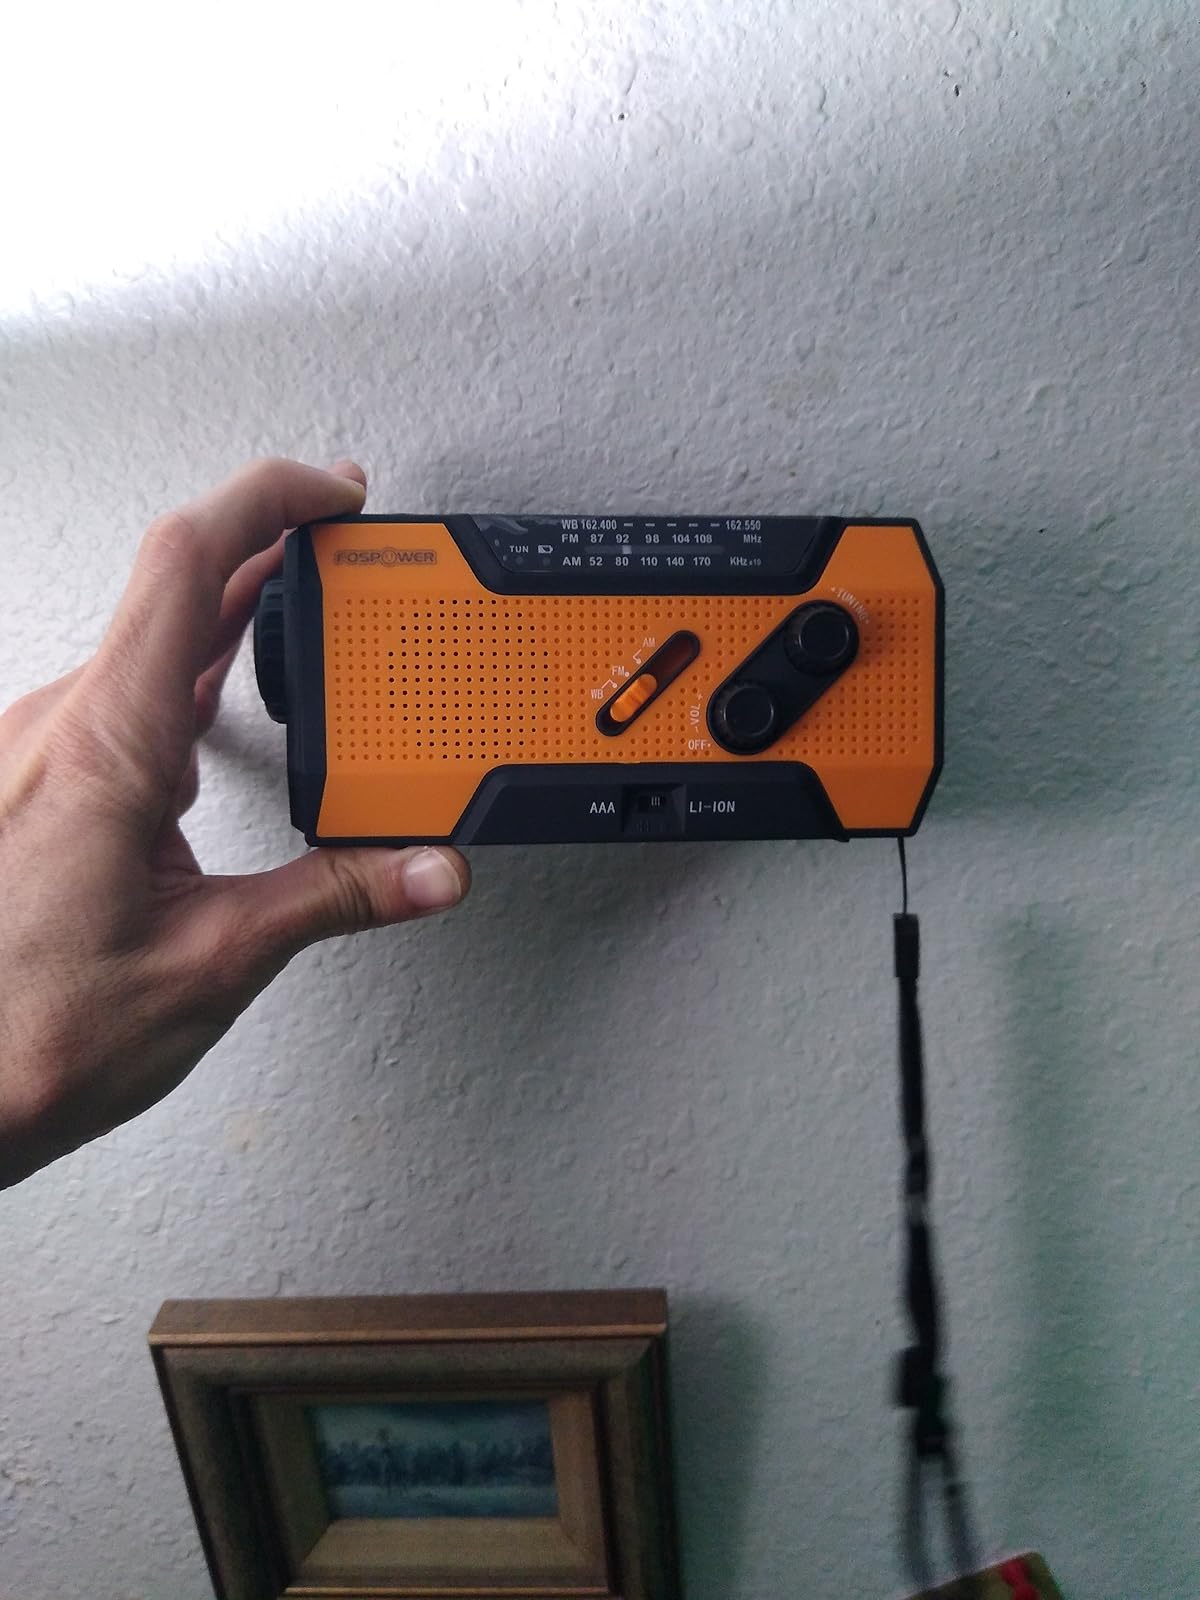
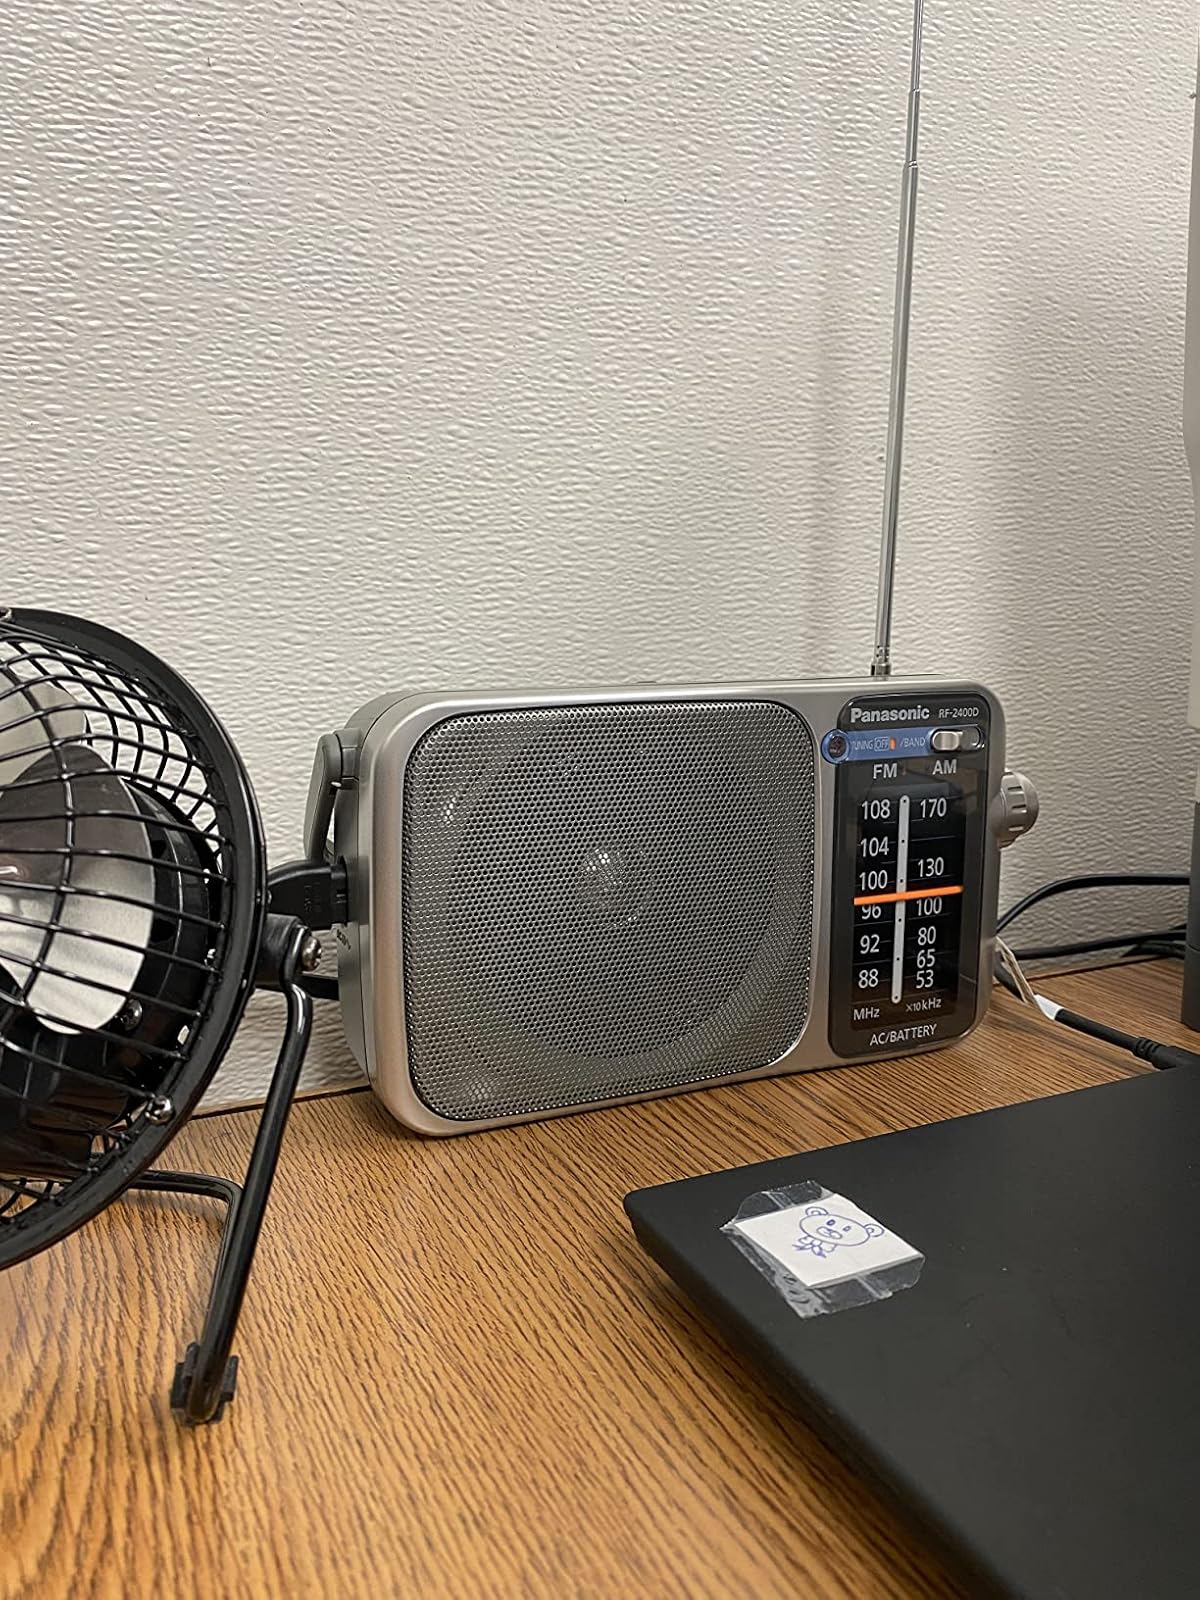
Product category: radio
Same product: no